Big City Plan

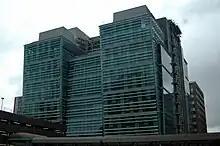
One Snowhill

The Rotunda was refurbished by Urban Splash into residential apartments from an office building. The building was stripped to the core and floorplates before new full-height windows and cladding were added, plus two LED boards to the top of the building.